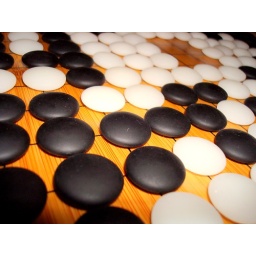
New Yunzi stones after squaring a game of Go. White me beat black me by 12.5 moku.